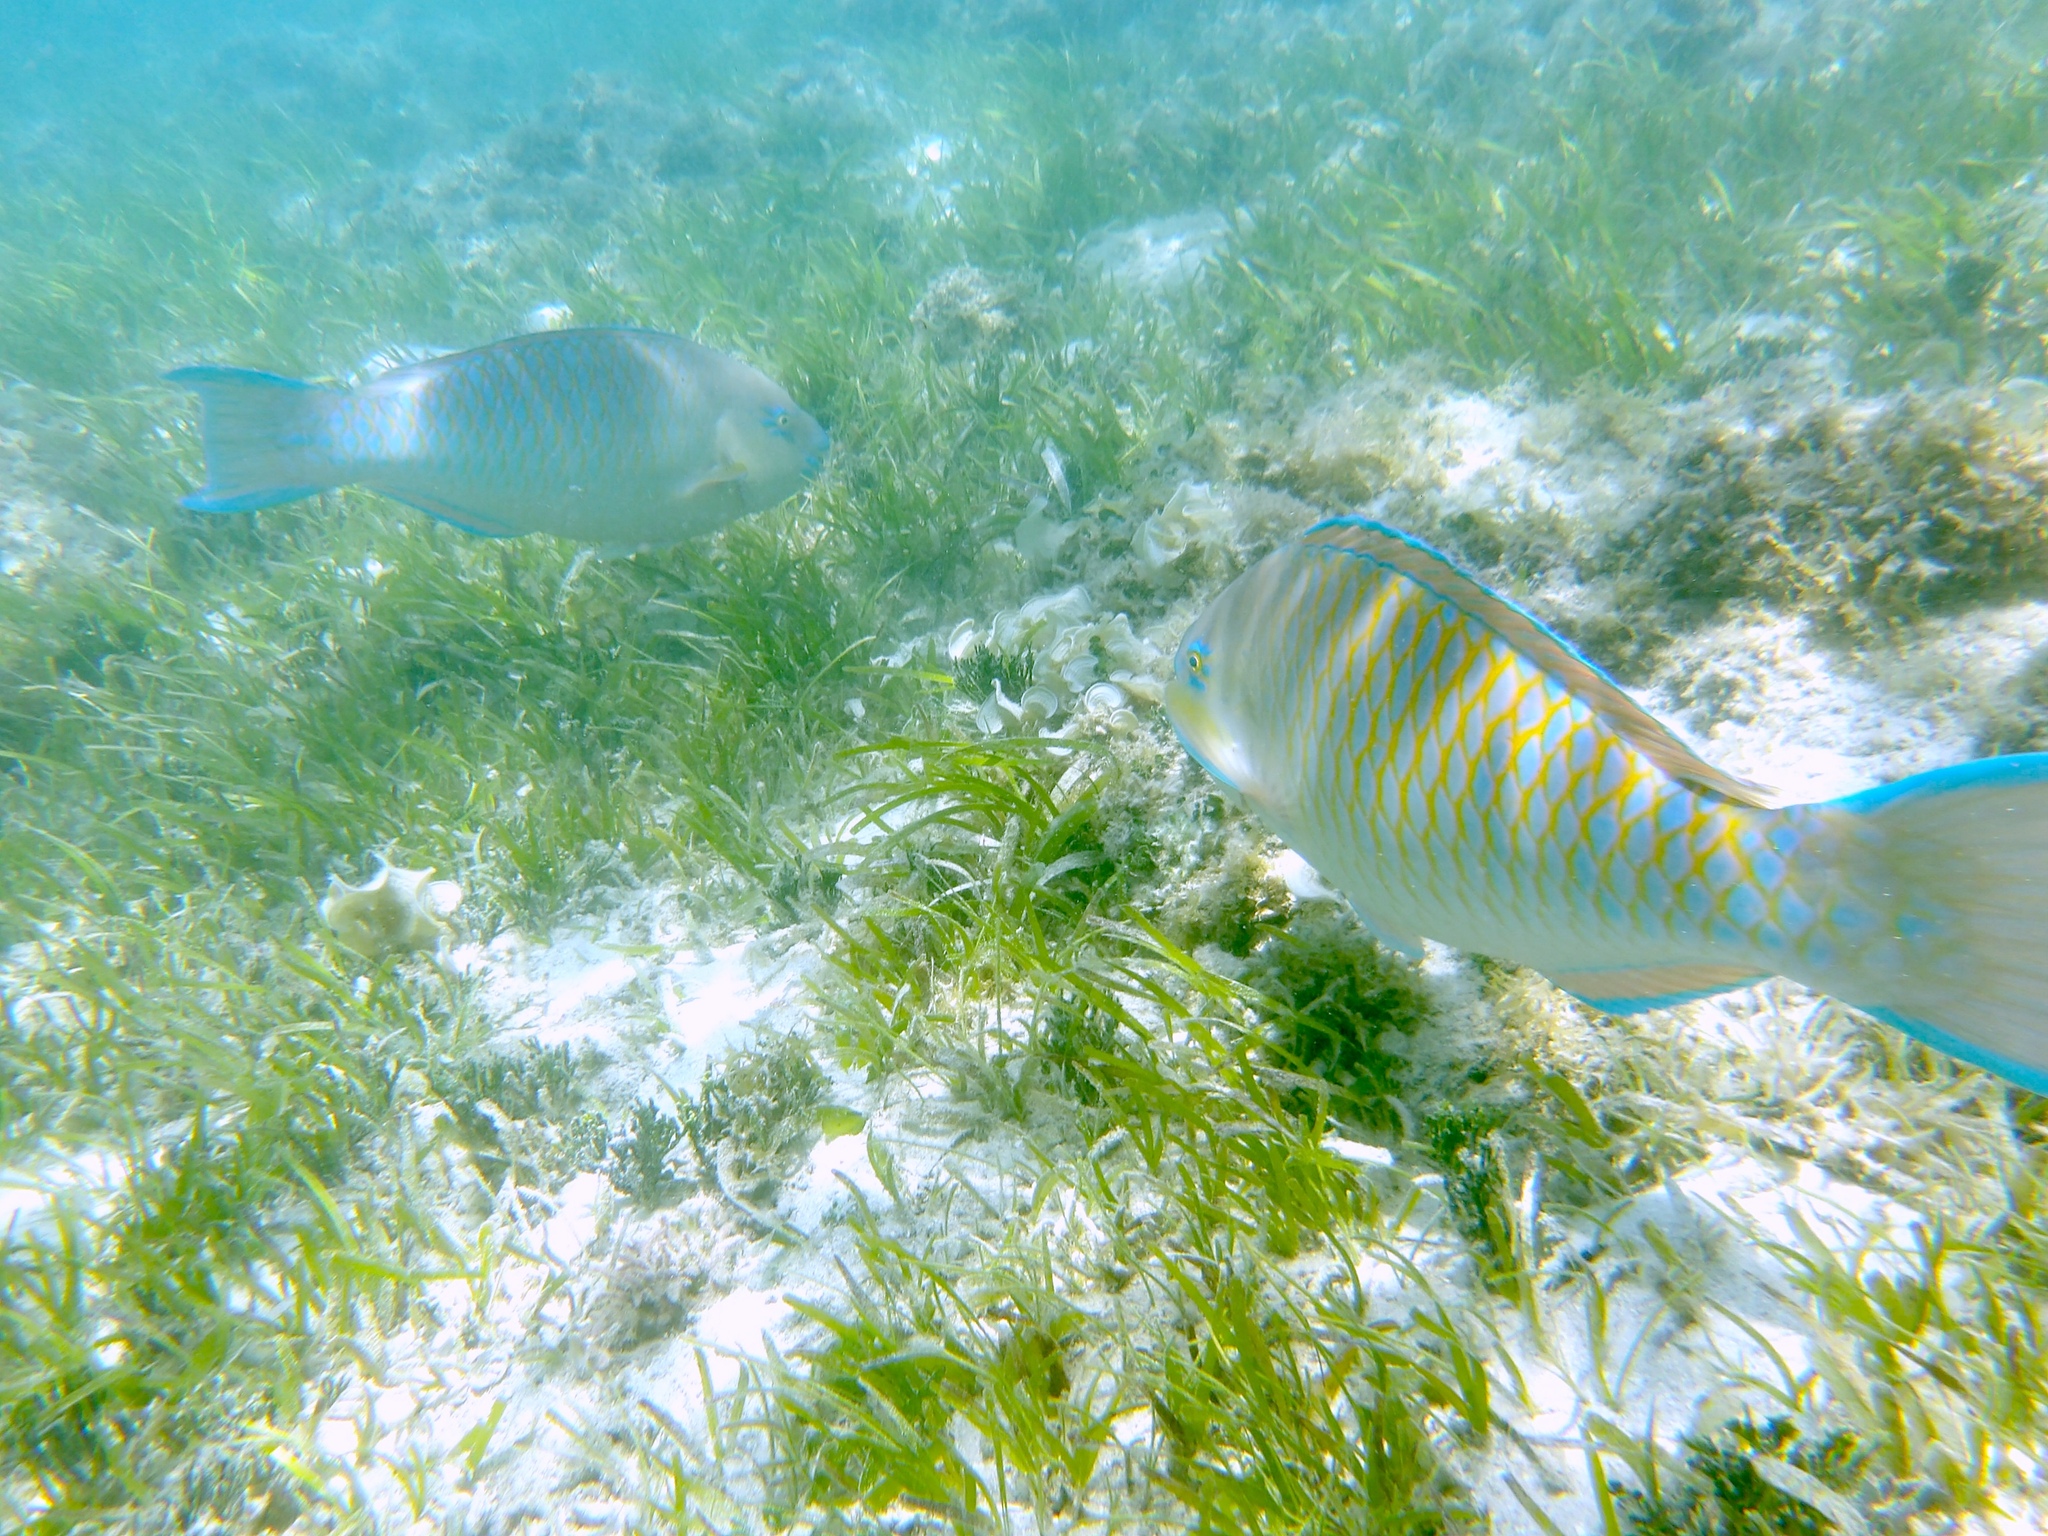
Scarus ghobban (Blue-barred Parrotfish)